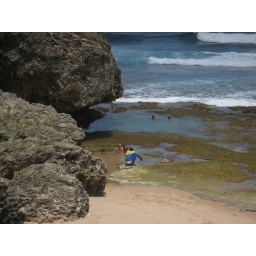
The water is too rough for swimming so people bathe in the natural pool near the large rocks.